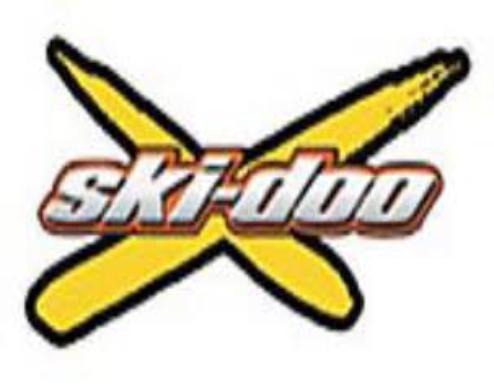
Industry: Transportation